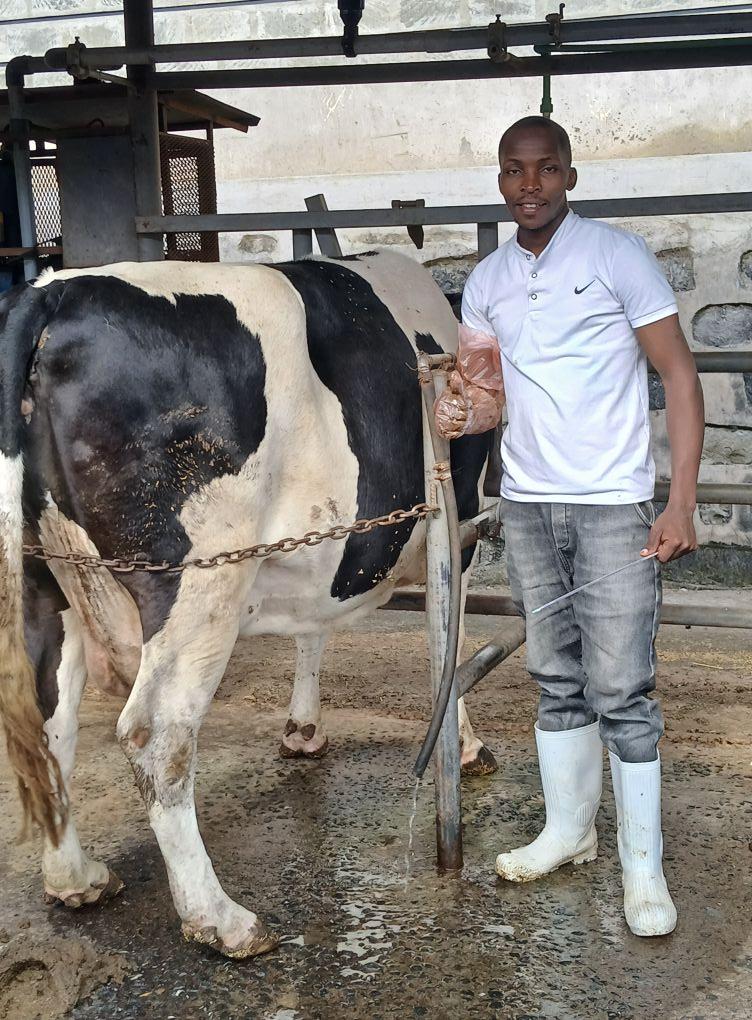
Mtu akiwa katika shamba la ng'ombe amevaa buti za plastiki za kazi akiwa amesimama au ndani ya ng'ombe aliyefungiwa kwa kamba.